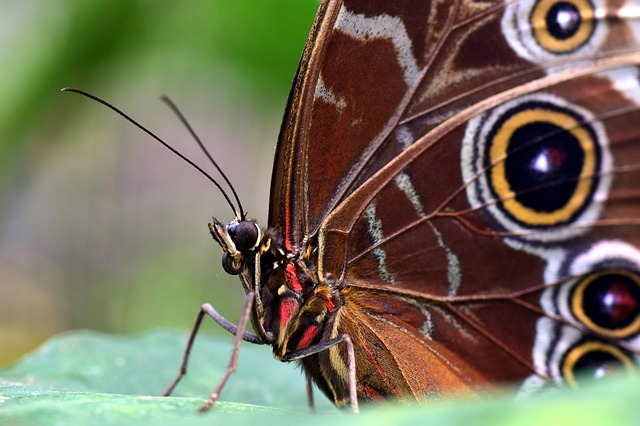
Label: butterfly